La Révolution française (film)

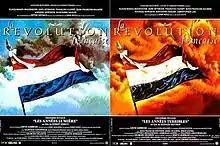
Release posters for "Part I" and "Part II".

La Révolution française is a two-part 1989 historical drama co-produced by France, Germany, Italy and Canada for the 200th anniversary of the French Revolution. The full film runs at 360 minutes, but the edited-for-television version is slightly longer. It purports to tell a faithful and neutral story of the Revolution, from the calling of the Estates-General to the death of Maximilien de Robespierre. The film had a large budget (FRF 300 million) and boasted an international cast. It was shot in French, German and English.